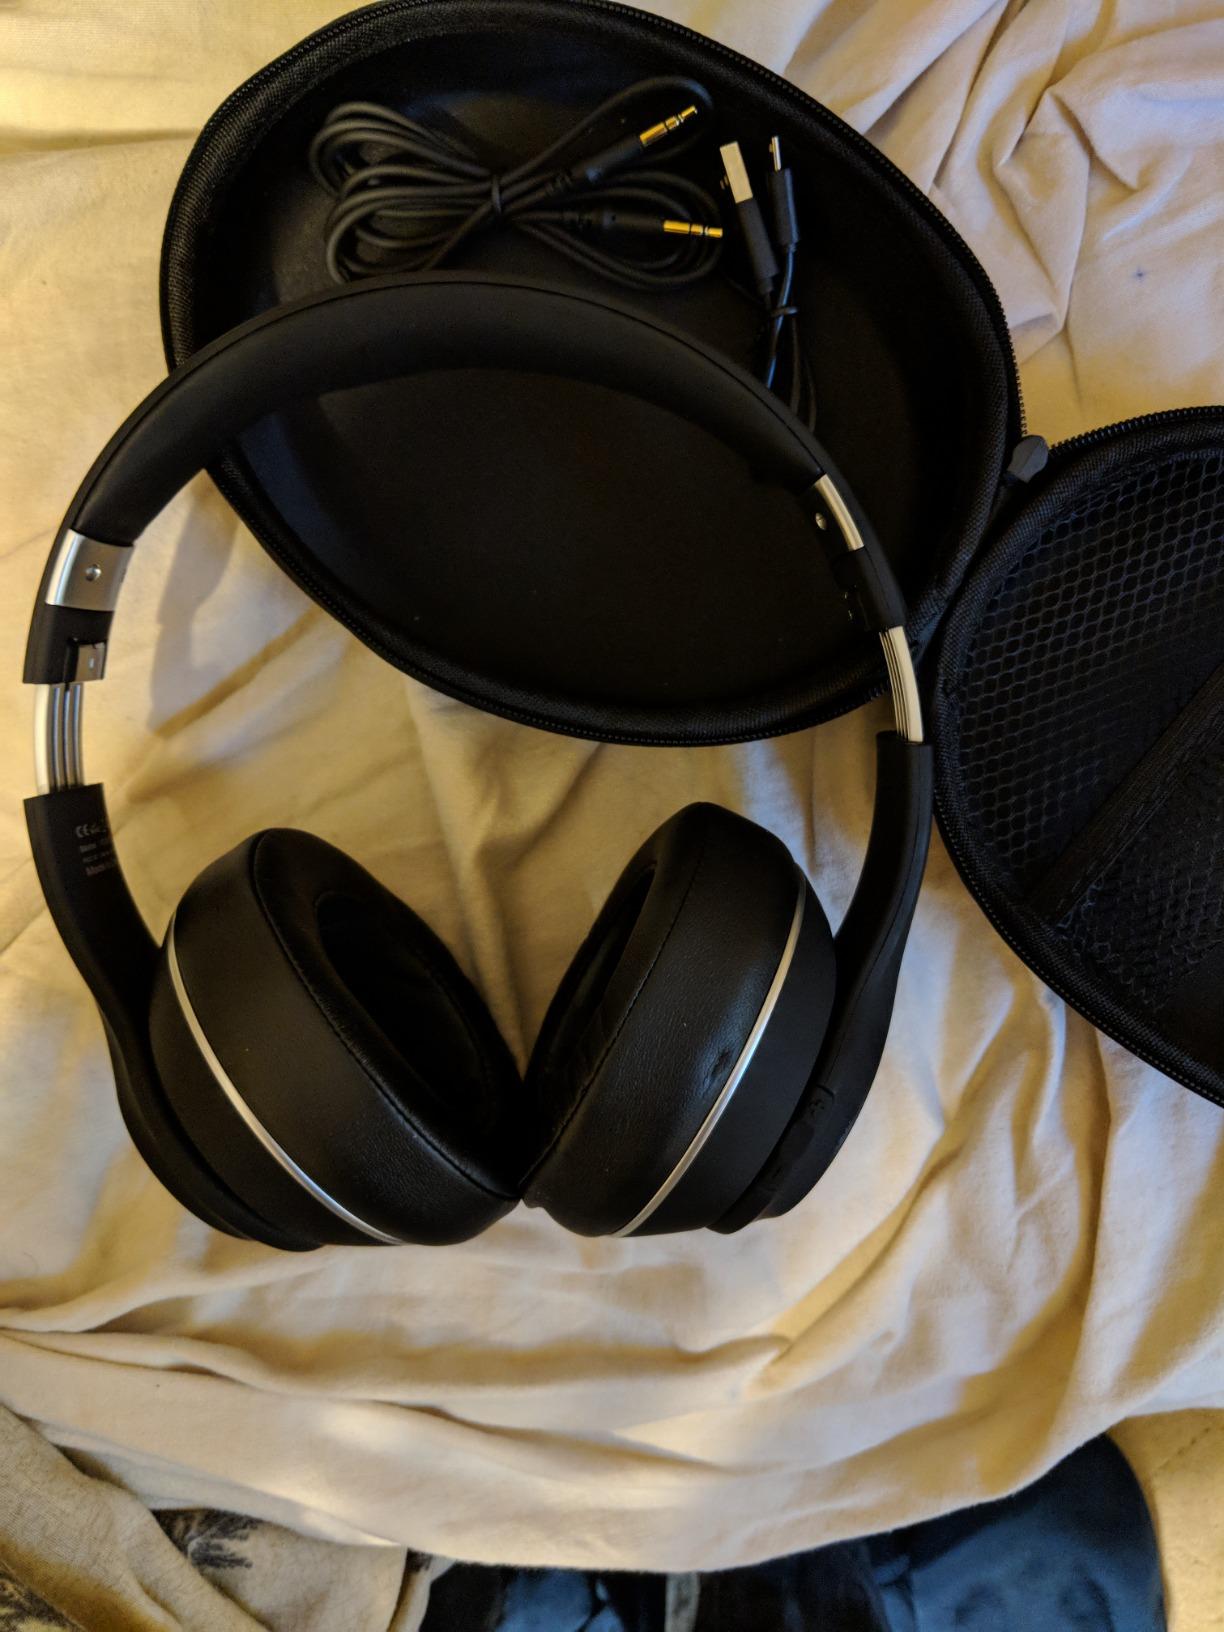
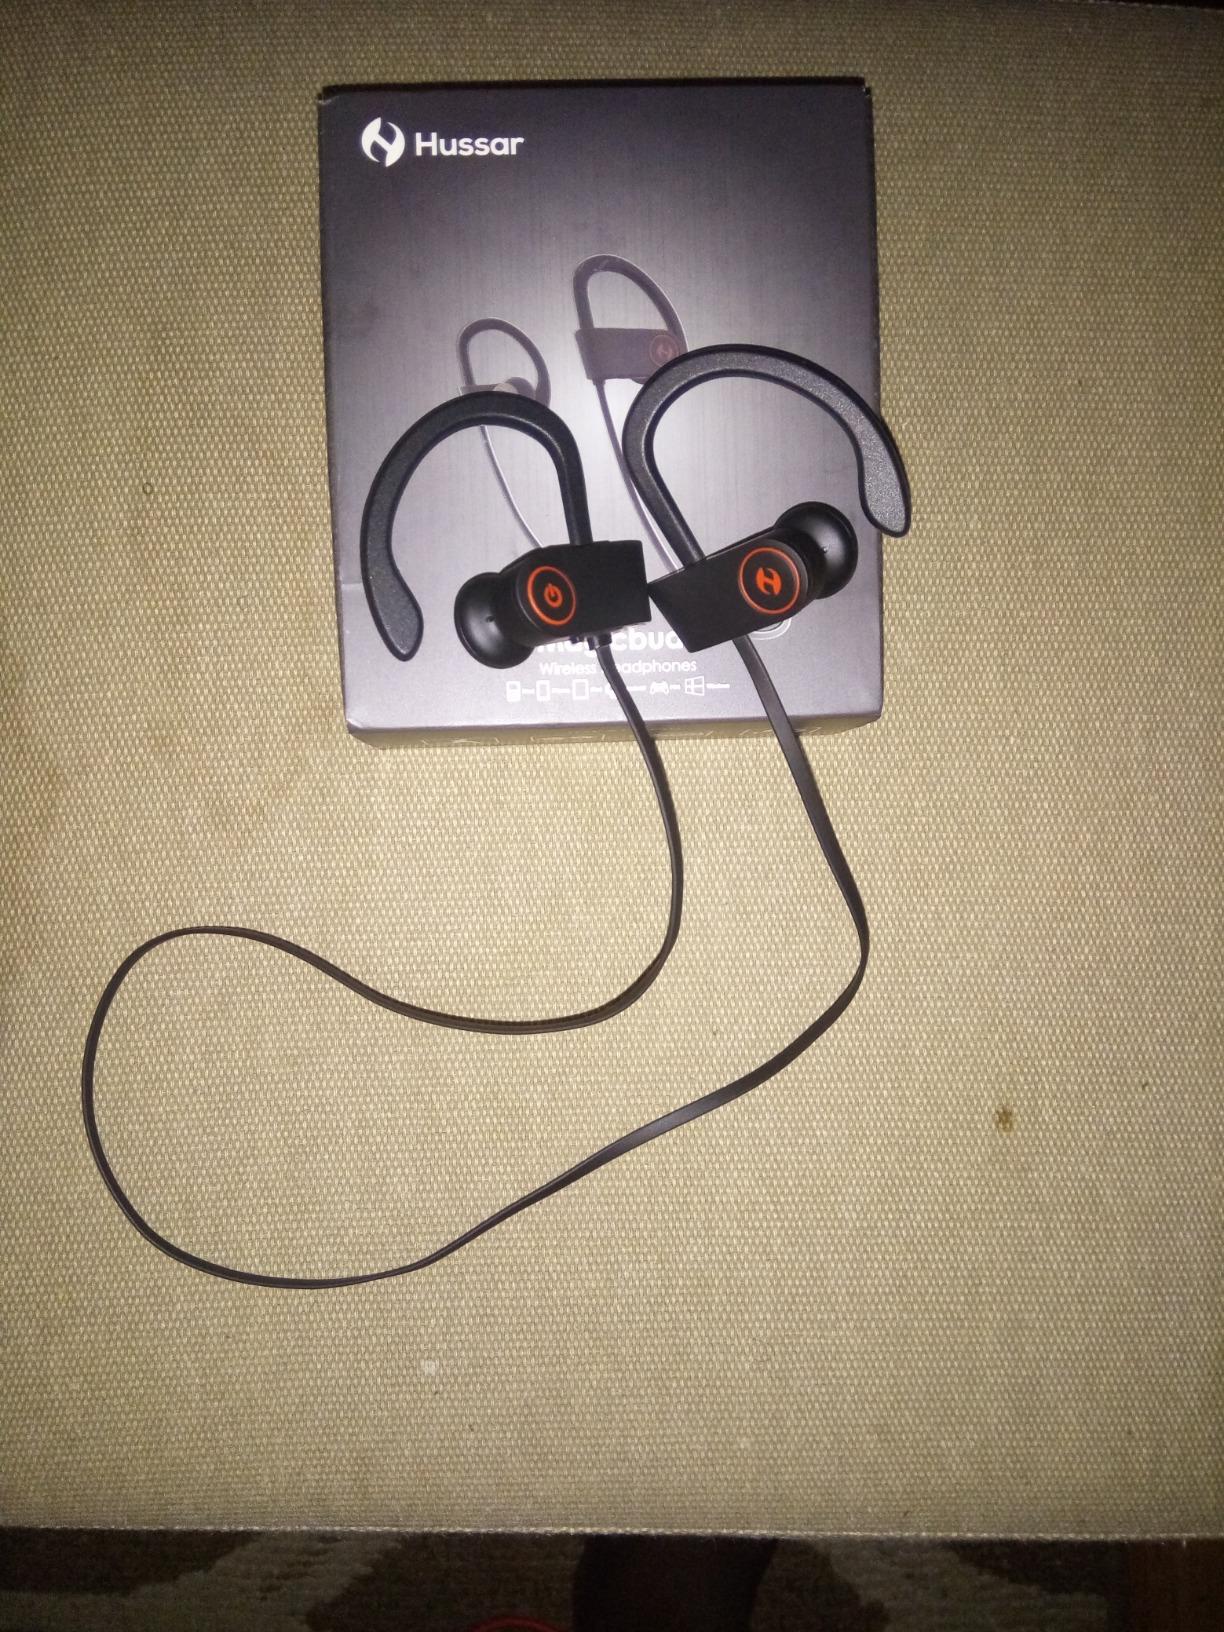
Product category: headphones
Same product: no